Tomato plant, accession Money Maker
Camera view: bottom (45 deg); turntable rotation: 240 degrees
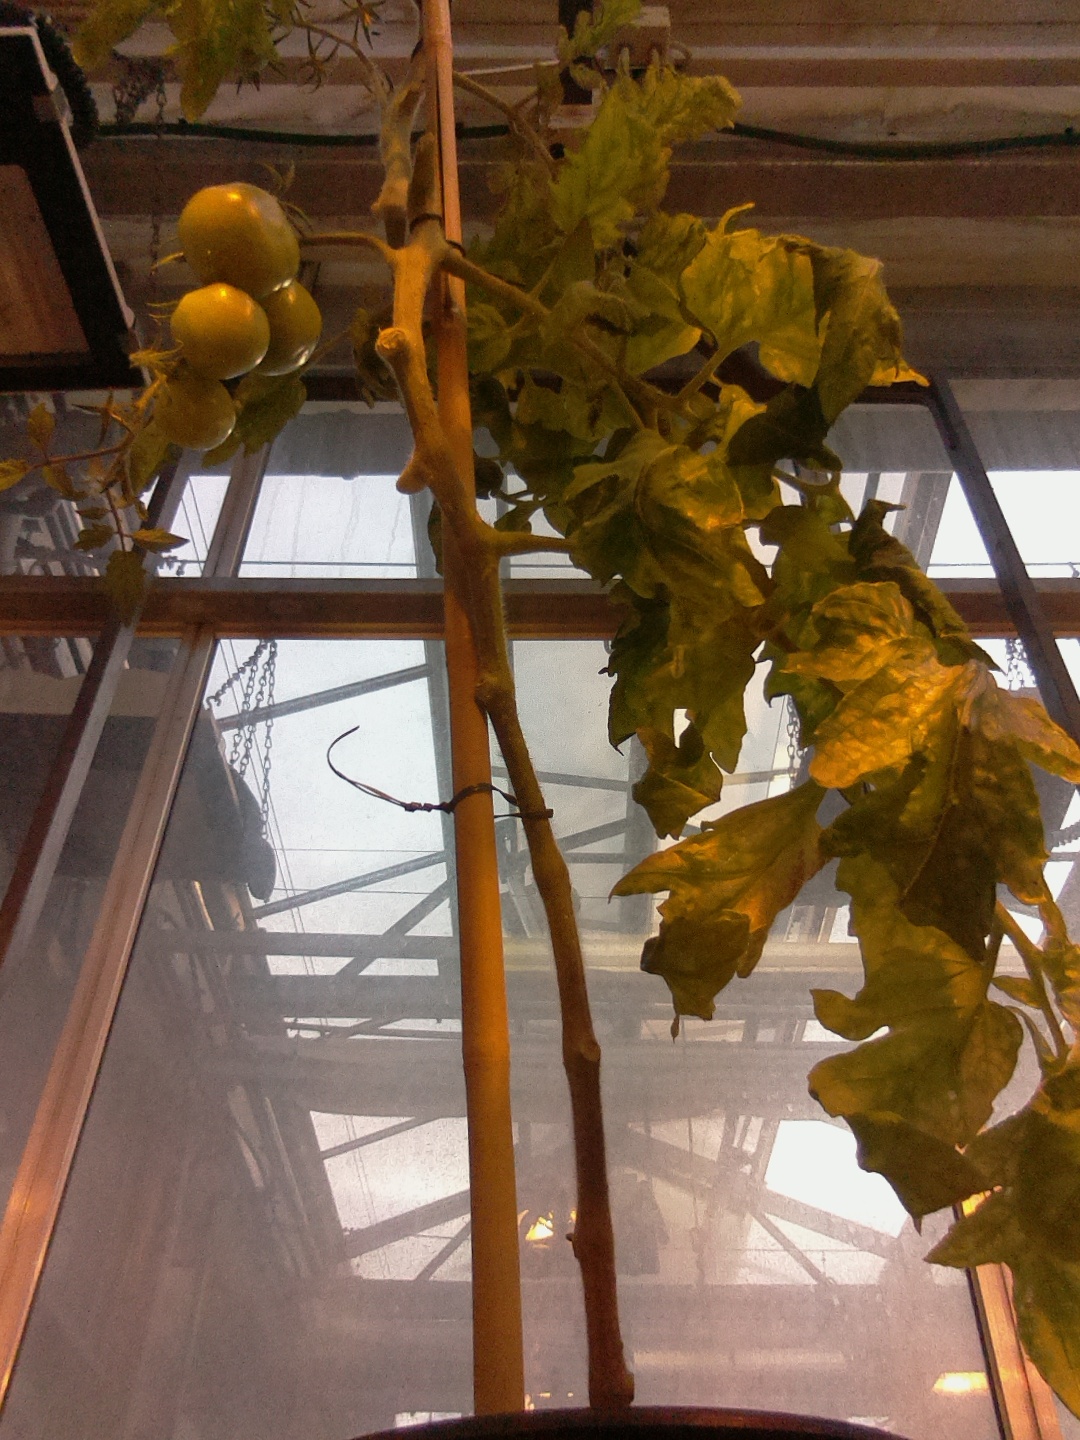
BBCH growth stage 78: 80% -90% of final fruit size